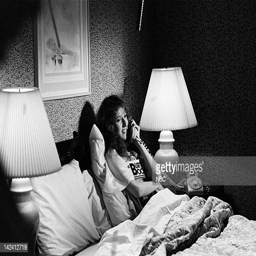
actor as reader during the sketch